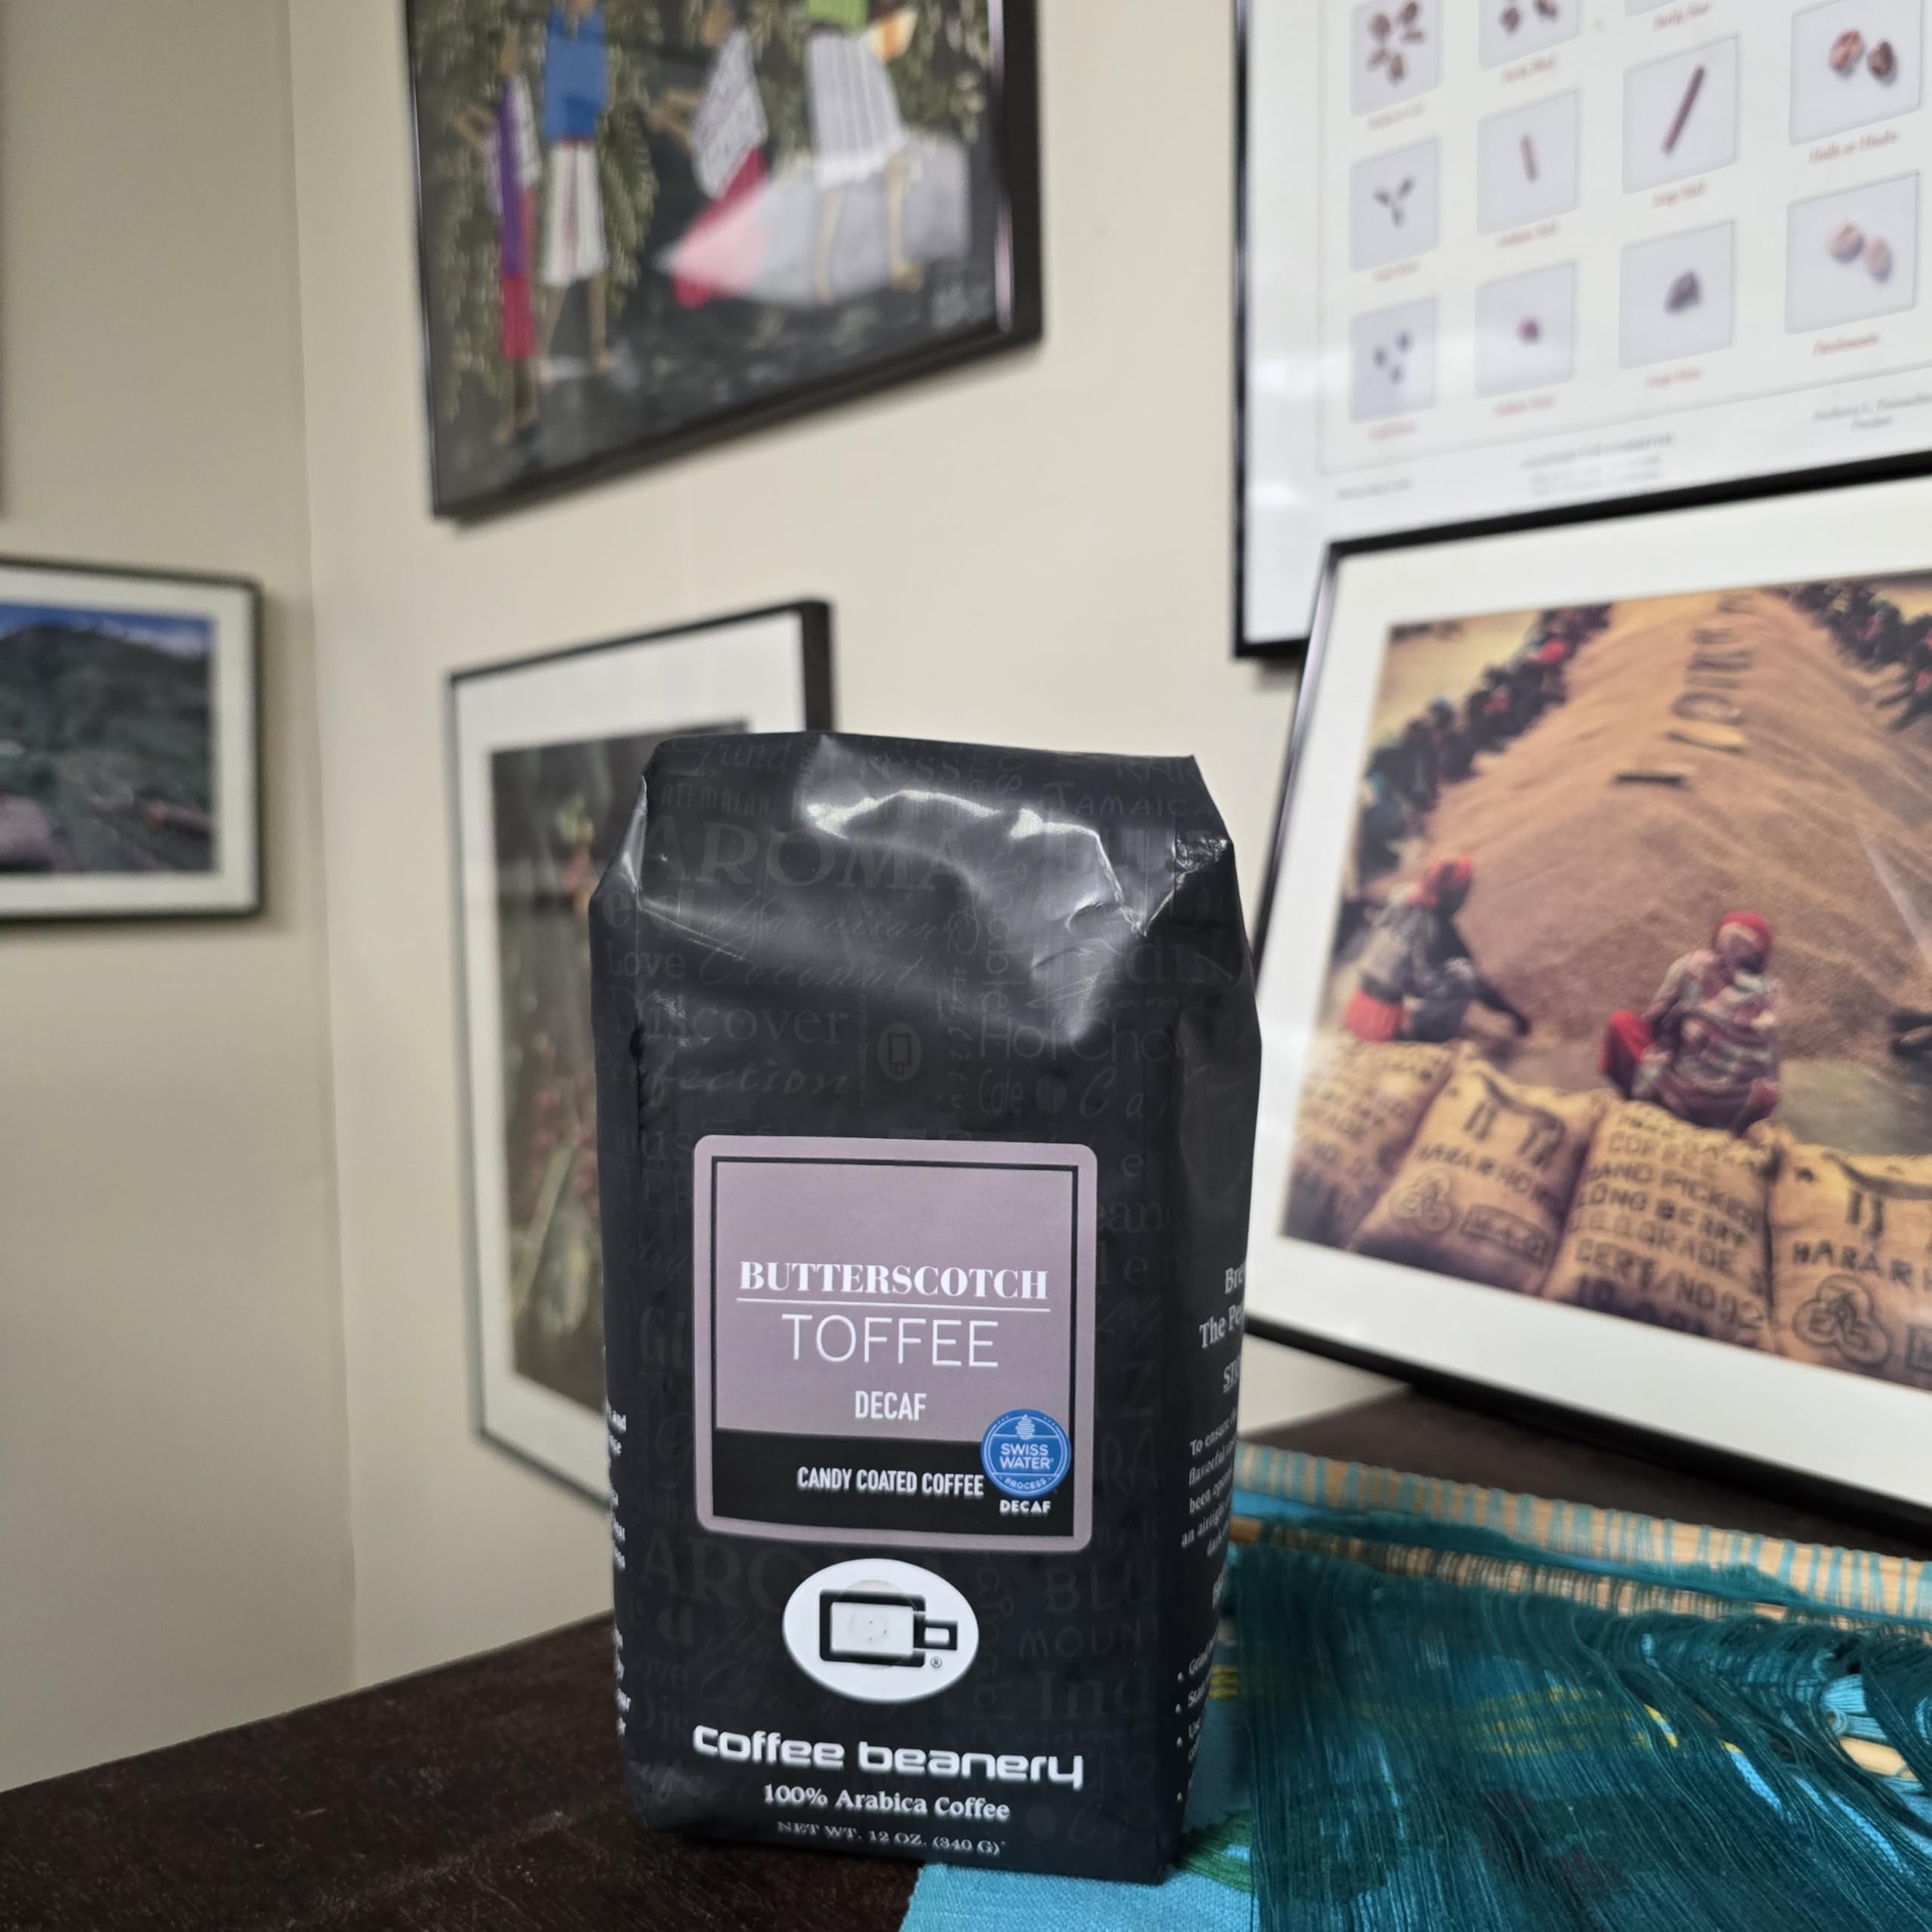
Item Name: Sea Salt Caramel Flavored Coffee SWP Decaf, Specialty Arabica Coffee, Medium Roast, 12 ounce, Automatic Drip (Ground)
Value: 12.0
Unit: Ounce

Price: 15.95